Traditional Korean rhythm

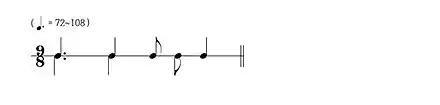

‘Eotmori’ means Jangdan which go forward in rotation. Its basic rhythm is (더엉궁 따악 구웅 궁 따악). Eotmori Jangdan is very fast–ten-eight times jangdan. Unusually, it is composed with a 3-beat and 2-beat rotation instead of the same rhythm's repetition. Eotmori Jangdan is played in pansori and sanjo. There are late Eotmori and frequent Eotmori Jangdan which have different speeds. Pansori is usually made up of late Urmorie and frequent Eotmori Jangdan. Sanjo is usually made up of late Eotmori Jangdan.